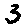
Label: 3